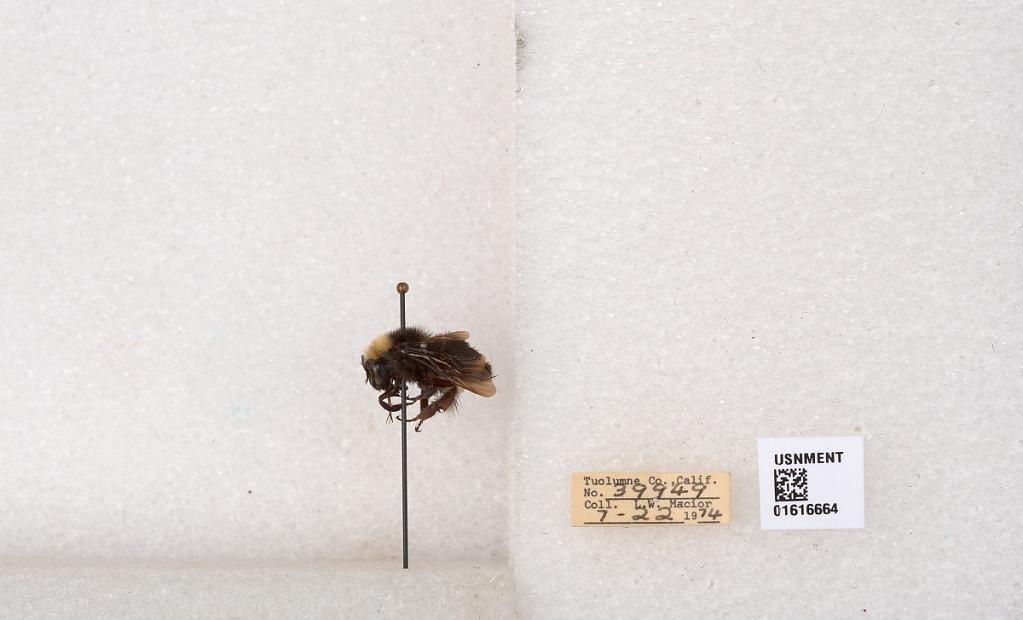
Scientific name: Bombus (Pyrobombus) vosnesenskii Radoszkowski
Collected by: L. Macior
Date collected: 1974-7-22
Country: United States
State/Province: California
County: Tuolumne
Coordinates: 37.9712, -120.228